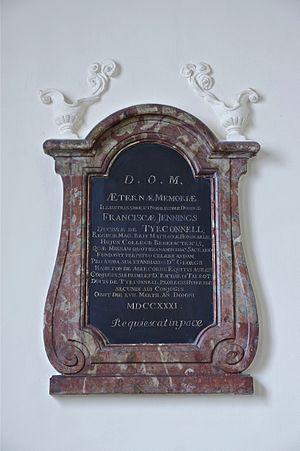
Plaque à la mémoire de Frances Jennings, comtesse de Tyrconnell (1648-1731), dame d'honneur de la reine d'Angleterre, dans la chapelle du Collège des Écossais à Paris, dont elle fut bienfaitrice. La plaque rappelle le voeu de messes quotidiennes perpétuelles pour le repos de son âme, et de celles de ses deux maris successifs, George Hamilton et Richard Talbot.
Frances Talbot, comtesse de Tyrconnel, est une personnalité de la restauration anglaise, sœur de Sarah Jennings. Demoiselle d'honneur de la duchesse d'York, elle devient veuve à deux reprises et meurt dans la pauvreté.